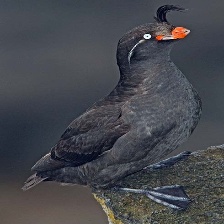
Species: CRESTED AUKLET
Scientific name: AETHIA CRISTATELLA